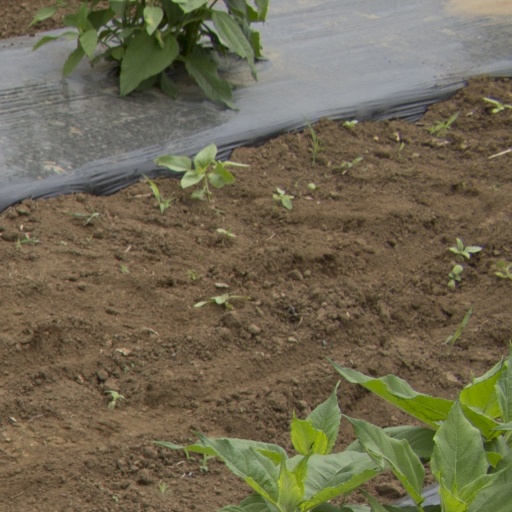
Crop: Jerusalem artichoke